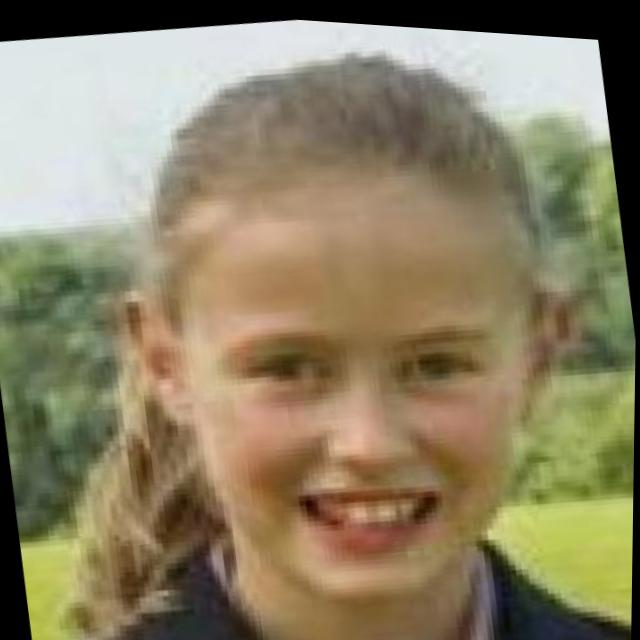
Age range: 0-12